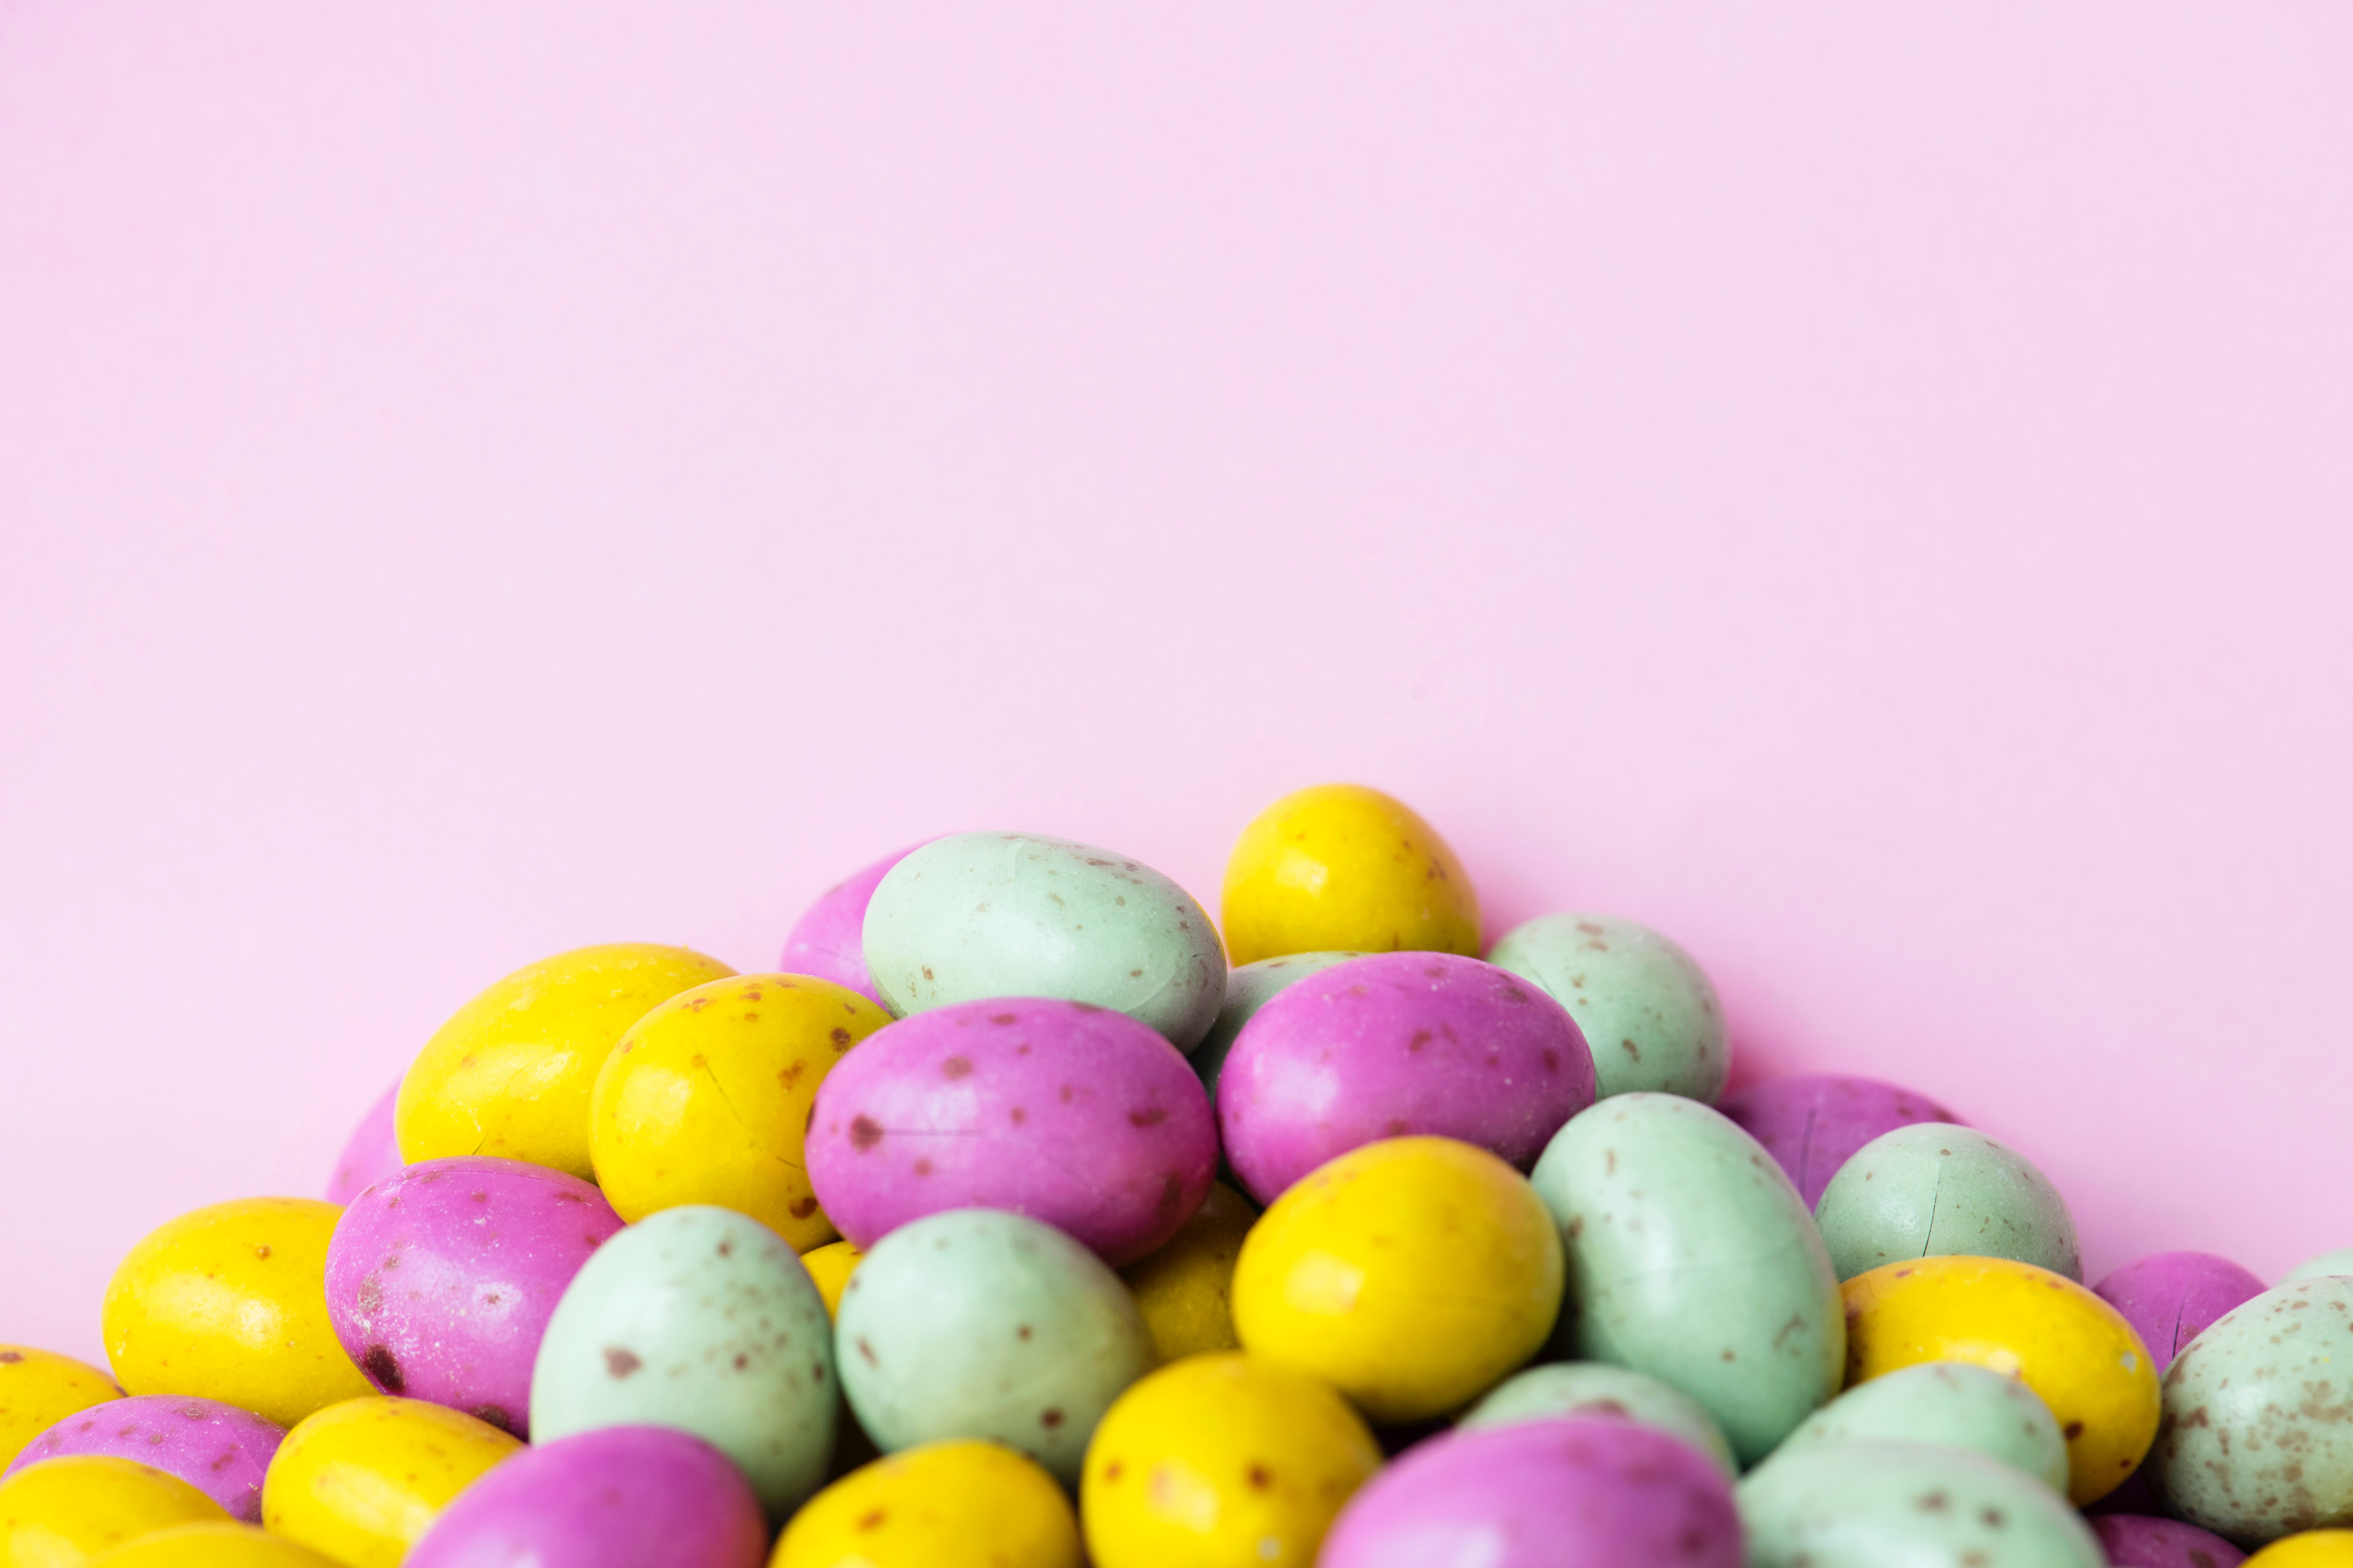
easter egg, food, easter, confectionery, sweetness, candy